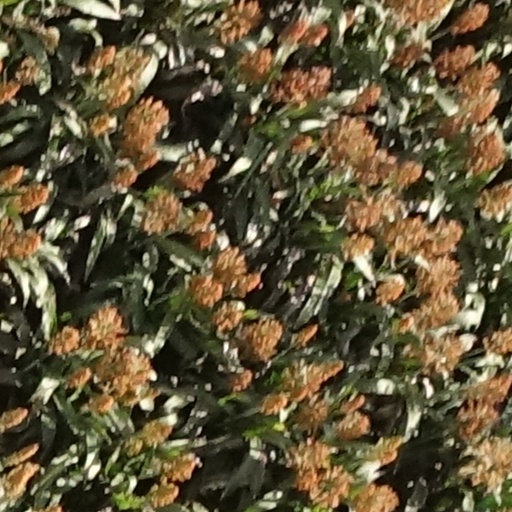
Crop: sorghum